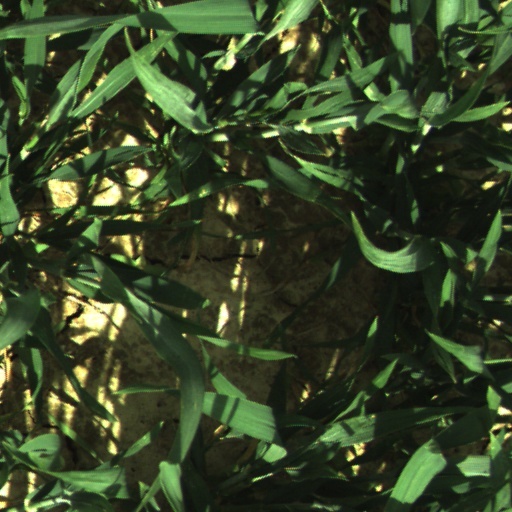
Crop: wheat